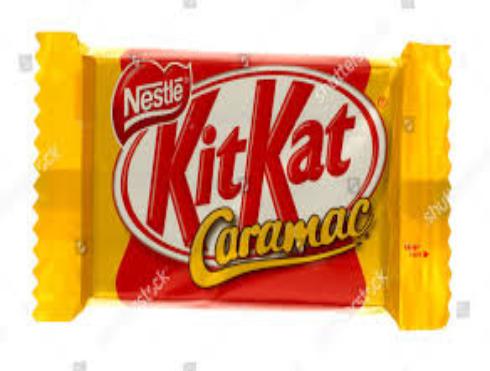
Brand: Caramac
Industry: Food